Palo Alto Baylands Nature Preserve

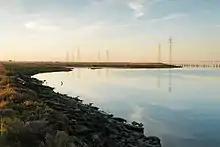
Palo Alto Baylands Nature Preserve

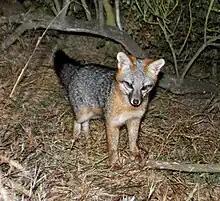
Gray fox kit at the Palo Alto Baylands in California

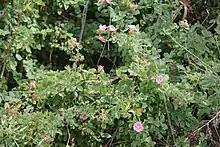
Thorny Wild California rose shelters a gray fox den in the Palo Alto Baylands along Matadero Creek.

The Palo Alto Baylands Nature Preserve, known officially as the Baylands Nature Preserve, is the largest tract of undisturbed marshland remaining in the San Francisco Bay. Fifteen miles of multi-use trails provide access to a unique mixture of tidal and fresh water habitats. The preserve encompasses 1,940 acres in both Palo Alto and East Palo Alto, and is owned by the city of Palo Alto, California, United States. It is an important habitat for migratory shorebirds and is considered one of the best birdwatching spots on the West Coast.